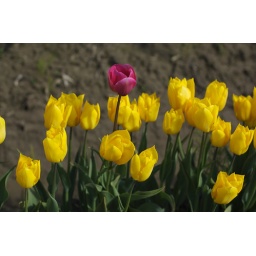
The lone pink tulip stands out in a row of all yellow tulips.